Ceremonial weapon

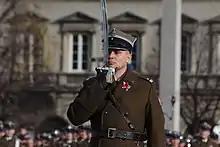
A Polish Land Forces major presenting his ceremonial sabre in salute.

A ceremonial weapon is an object used for ceremonial purposes to display power or authority. They may be used in parades and as part of military dress uniforms, or presented as gifts on formal occasions. Although they are descended from weapons used in actual combat, they are not normally used as such. Their form and, especially, their finishing and decoration are typically designed to show status and power and to be an impressive sight, rather than for practicality as a weapon. Quite often, ceremonial weapons are constructed with precious metals or other materials that make them too delicate for combat use. With ceremonial swords, an example of this is that the sword may be poorly balanced. Historically, however, many ceremonial weapons were also capable of actual combat, most notably in the military.